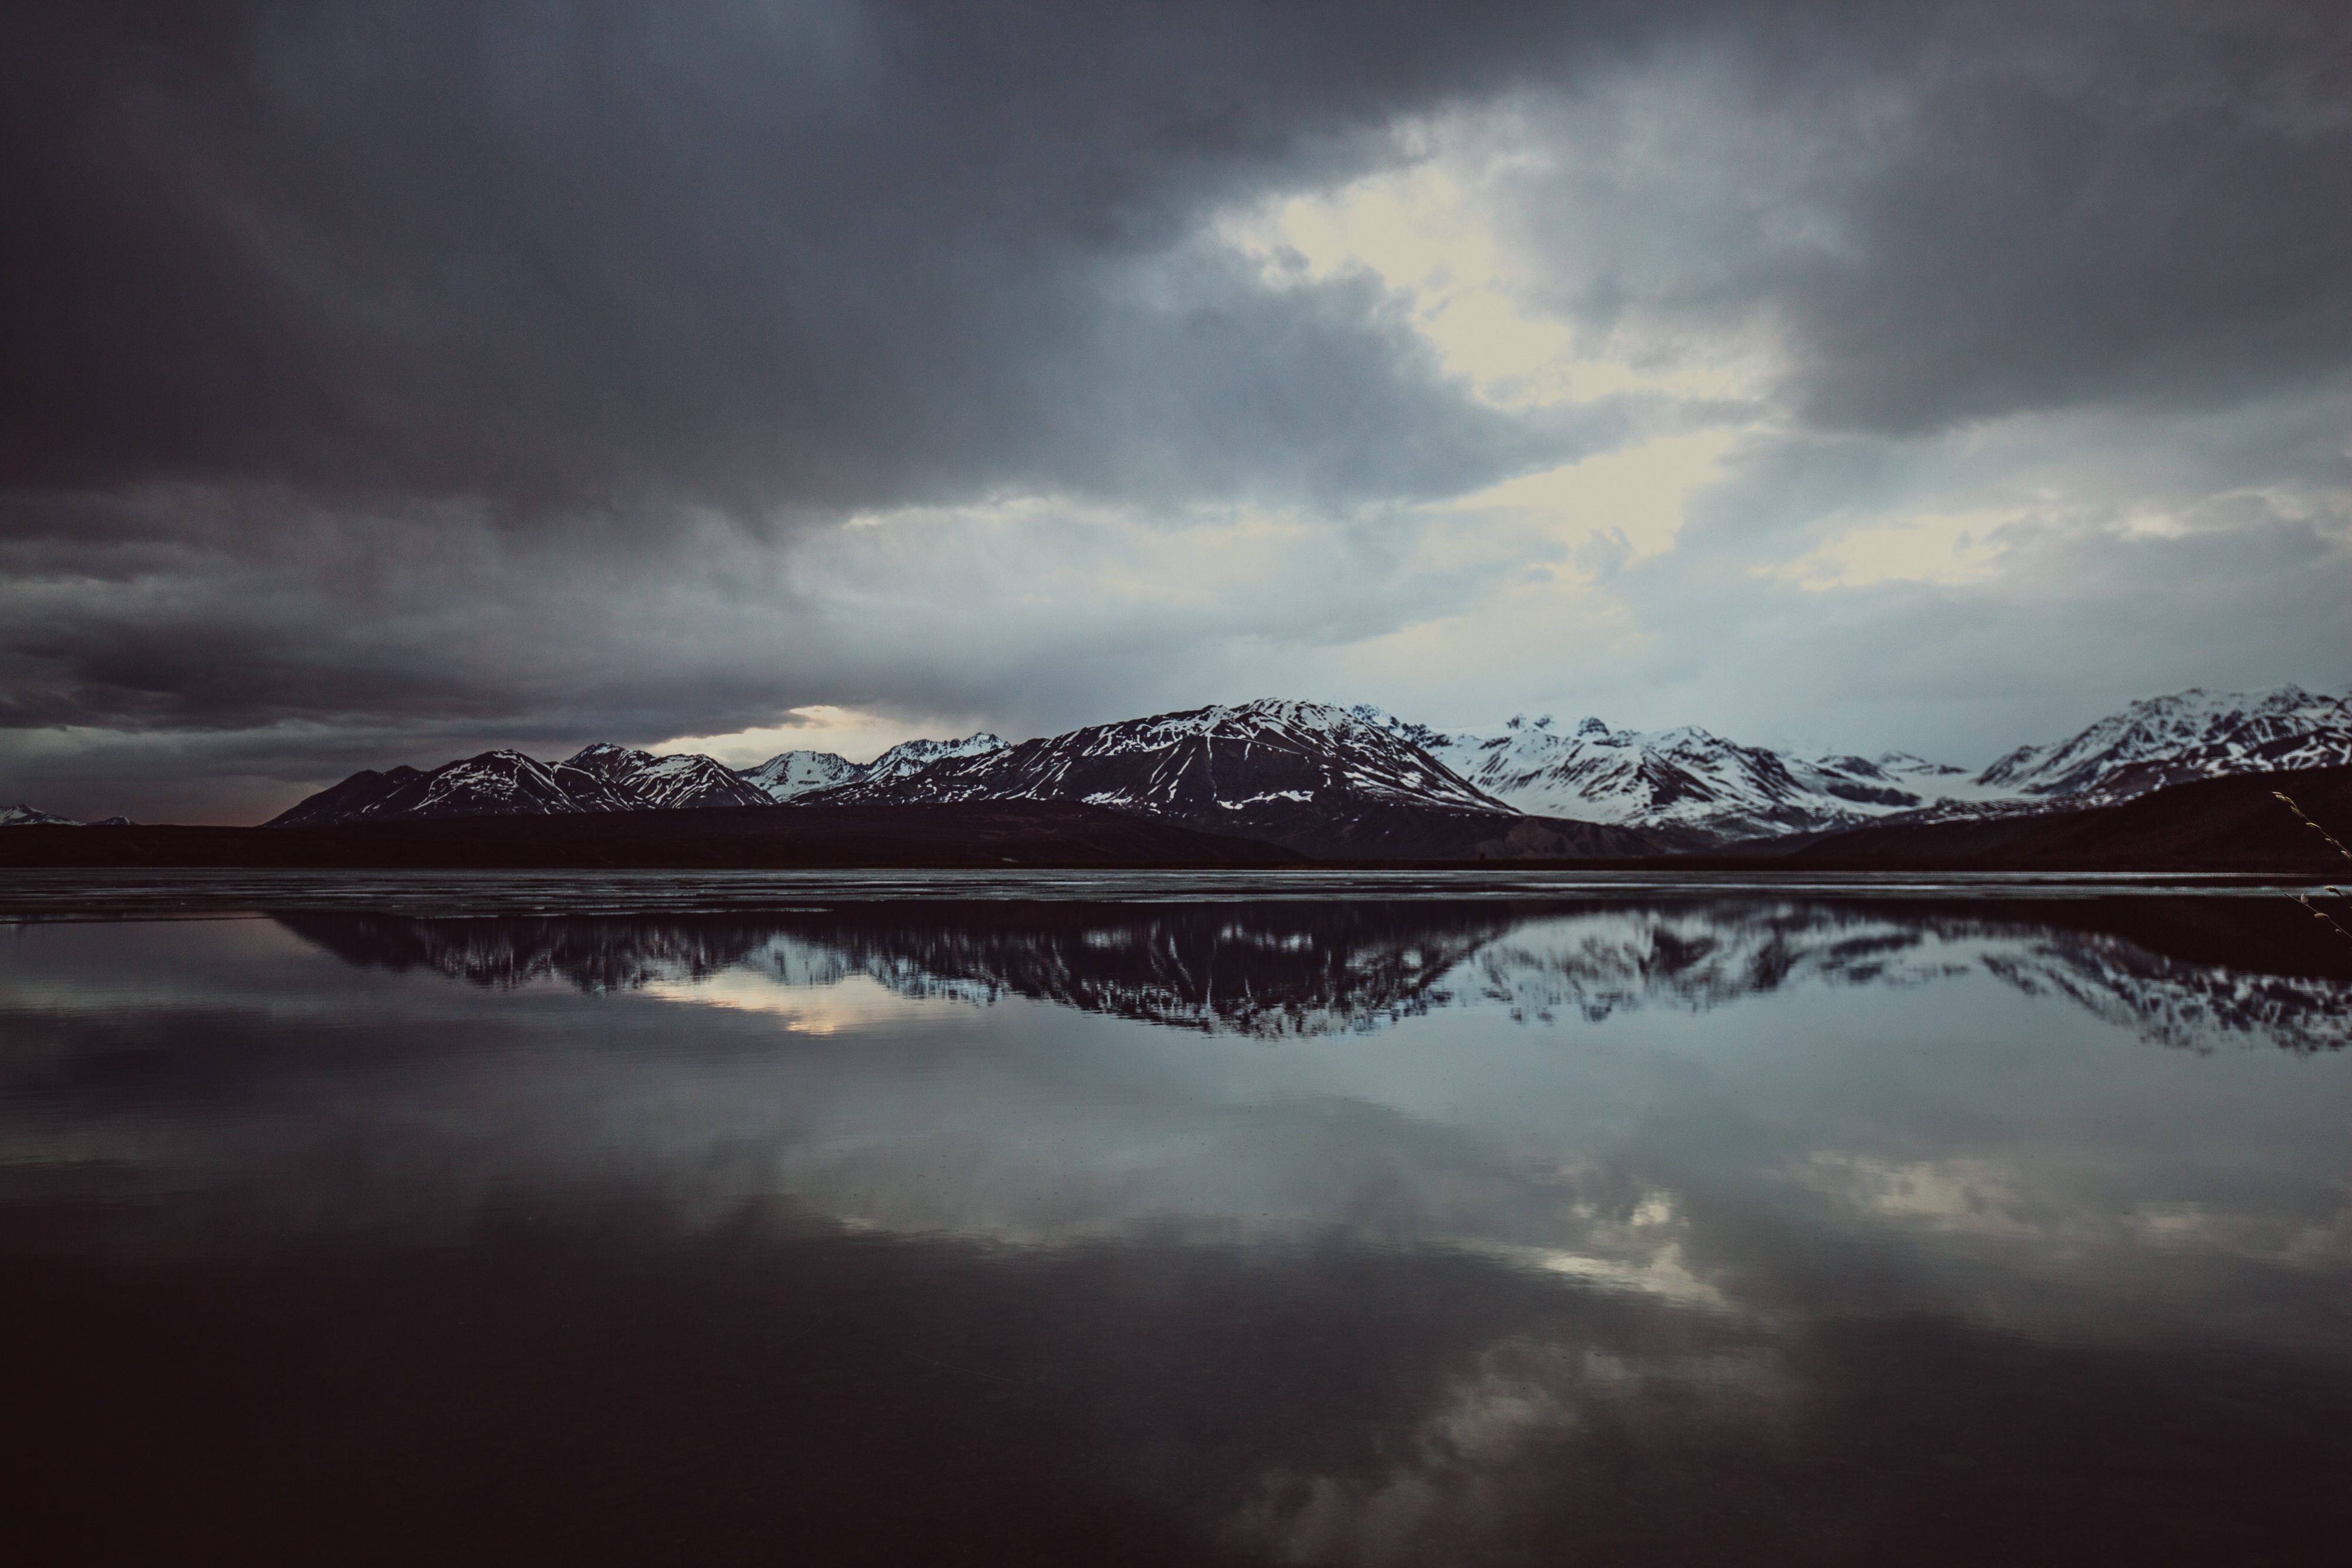
sea, water, nature, horizon, mountain, snow, cloud, sky, sunrise, sunset, mist, sunlight, morning, lake, dawn, atmosphere, dusk, evening, reflection, weather, loch, meteorological phenomenon, atmospheric phenomenon, mountainous landforms